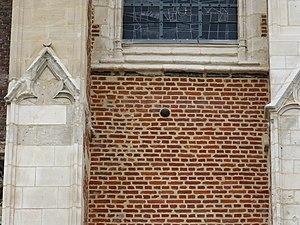
Détail du boulet de canon, présent sur la partie sud du mur extérieur du transept
La collégiale Saint-Pierre est un édifice religieux catholique de la ville d'Aire-sur-la-Lys. Le monument impressionne par ses dimensions, et figure comme un emblème de la ville d'Aire. L'église, à la fois paroissiale et collégiale, est considérée par les bénédictins Edmond Martène et Ursin Durand comme "une des plus grandes, des plus délicates et des plus décorées des Pays-Bas".